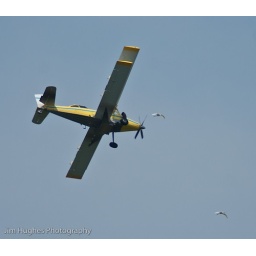
Crop duster over field at Arkansas Post, Arkansas plus 2 white herons